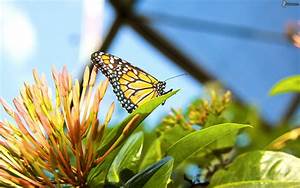
Label: butterfly